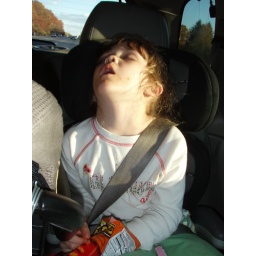
Our friends Jenn &amp;amp; Danas little girl Emma...she fell asleep with her hand in the cheetos bag